Barozai

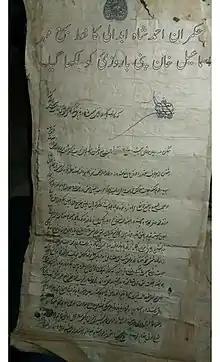
Ahmad Shah Durrani Sanads 1753 A.D

The Afghan which Malik Jiwan (Sardar Junnaid Khan Panni Barozai) lay under obligations to the prince. A town which is notoriously the hottest inhabited place Dara Shikoh wished to rest from the fatigues of the journey entered the territory of Dhadar on 11 June 1659 A.D.) The Barozais were often appointed as Governors of Sibi by the Mughal Emperors and The Chief of the Panni (Panri) tribe Nawab Mirza Khan Barozai who had received the title of Nawab from Mughal Emperor Aurangzeb and also administered the affairs of upper Sindh, and carried out administration of Sibi on the behalf of Afghan Rulers. The Sanads given by Ahmad Shah Durrani to Sardar Ismail Khan Panni Barozai and Nawab Muhammad Khan Panni Barozai in the 19th Zilhaj 1166 A.H. (1753 A.D.). The Afghan King Timur Shah Durrani also given Sanads to Ahmadyar khan Panni, Mahmood khan and Muhammad Rahim khan Pannis in 8th Muharram 1201 A.H. ( 1781) In the British Raj influence started extending to Sibi region in 1839 Misri Khan Barozai the head of Panri tribe tendered his services to Shah Shuja Durrani and was taken into British services with the number of his followers.